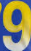
Number: 9